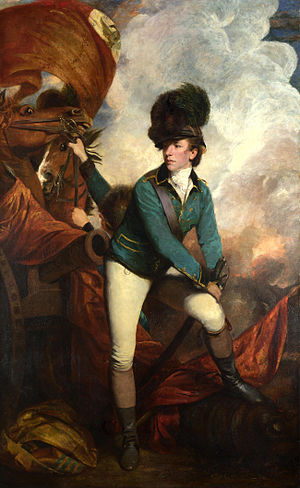
Banastre Tarleton
Banastre Tarleton
Banastre Tarleton var en britisk general og politiker. Hans rygte som hensynsløs gav ham kælenavnene "Bloody Ban" og "Butcher" blandt amerikanske patrioter under den amerikanske uafhængighedskrig. Briterne regnede ham som en eksponentiel dygtig leder af let kavaleri.